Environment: real
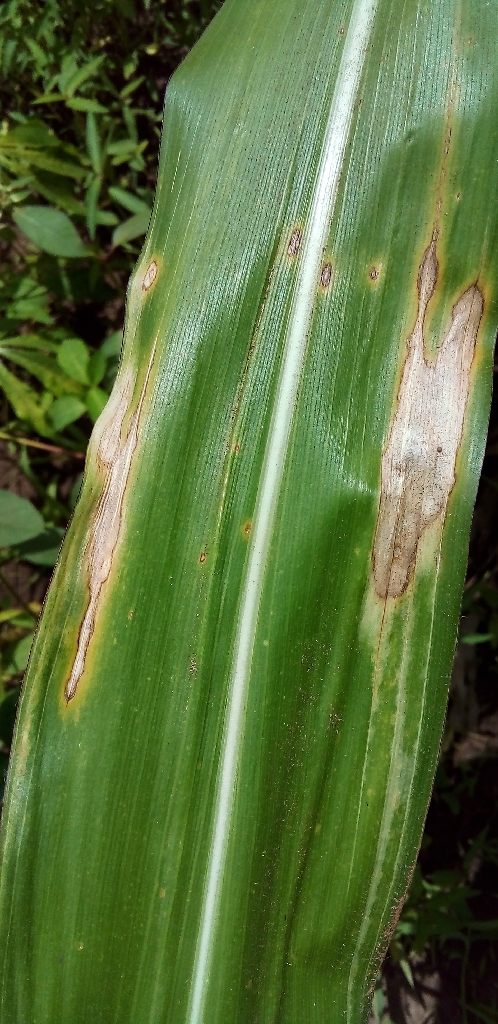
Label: northern_corn_leaf_blight